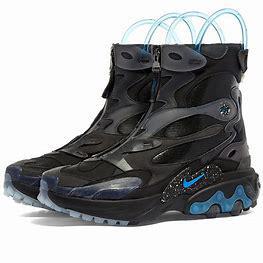
Brand: Nike
Model: Undercover